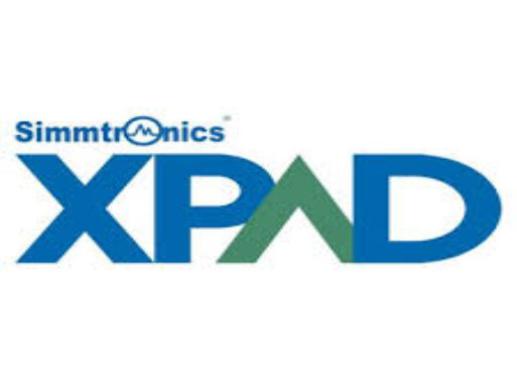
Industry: Electronic